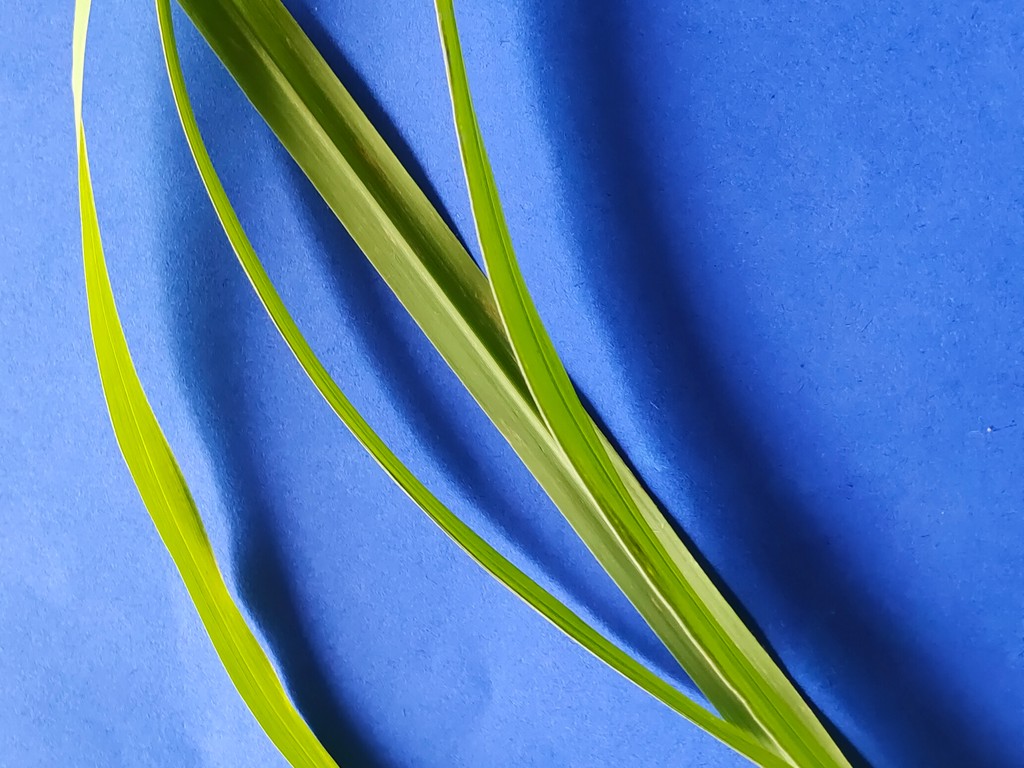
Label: Healthy